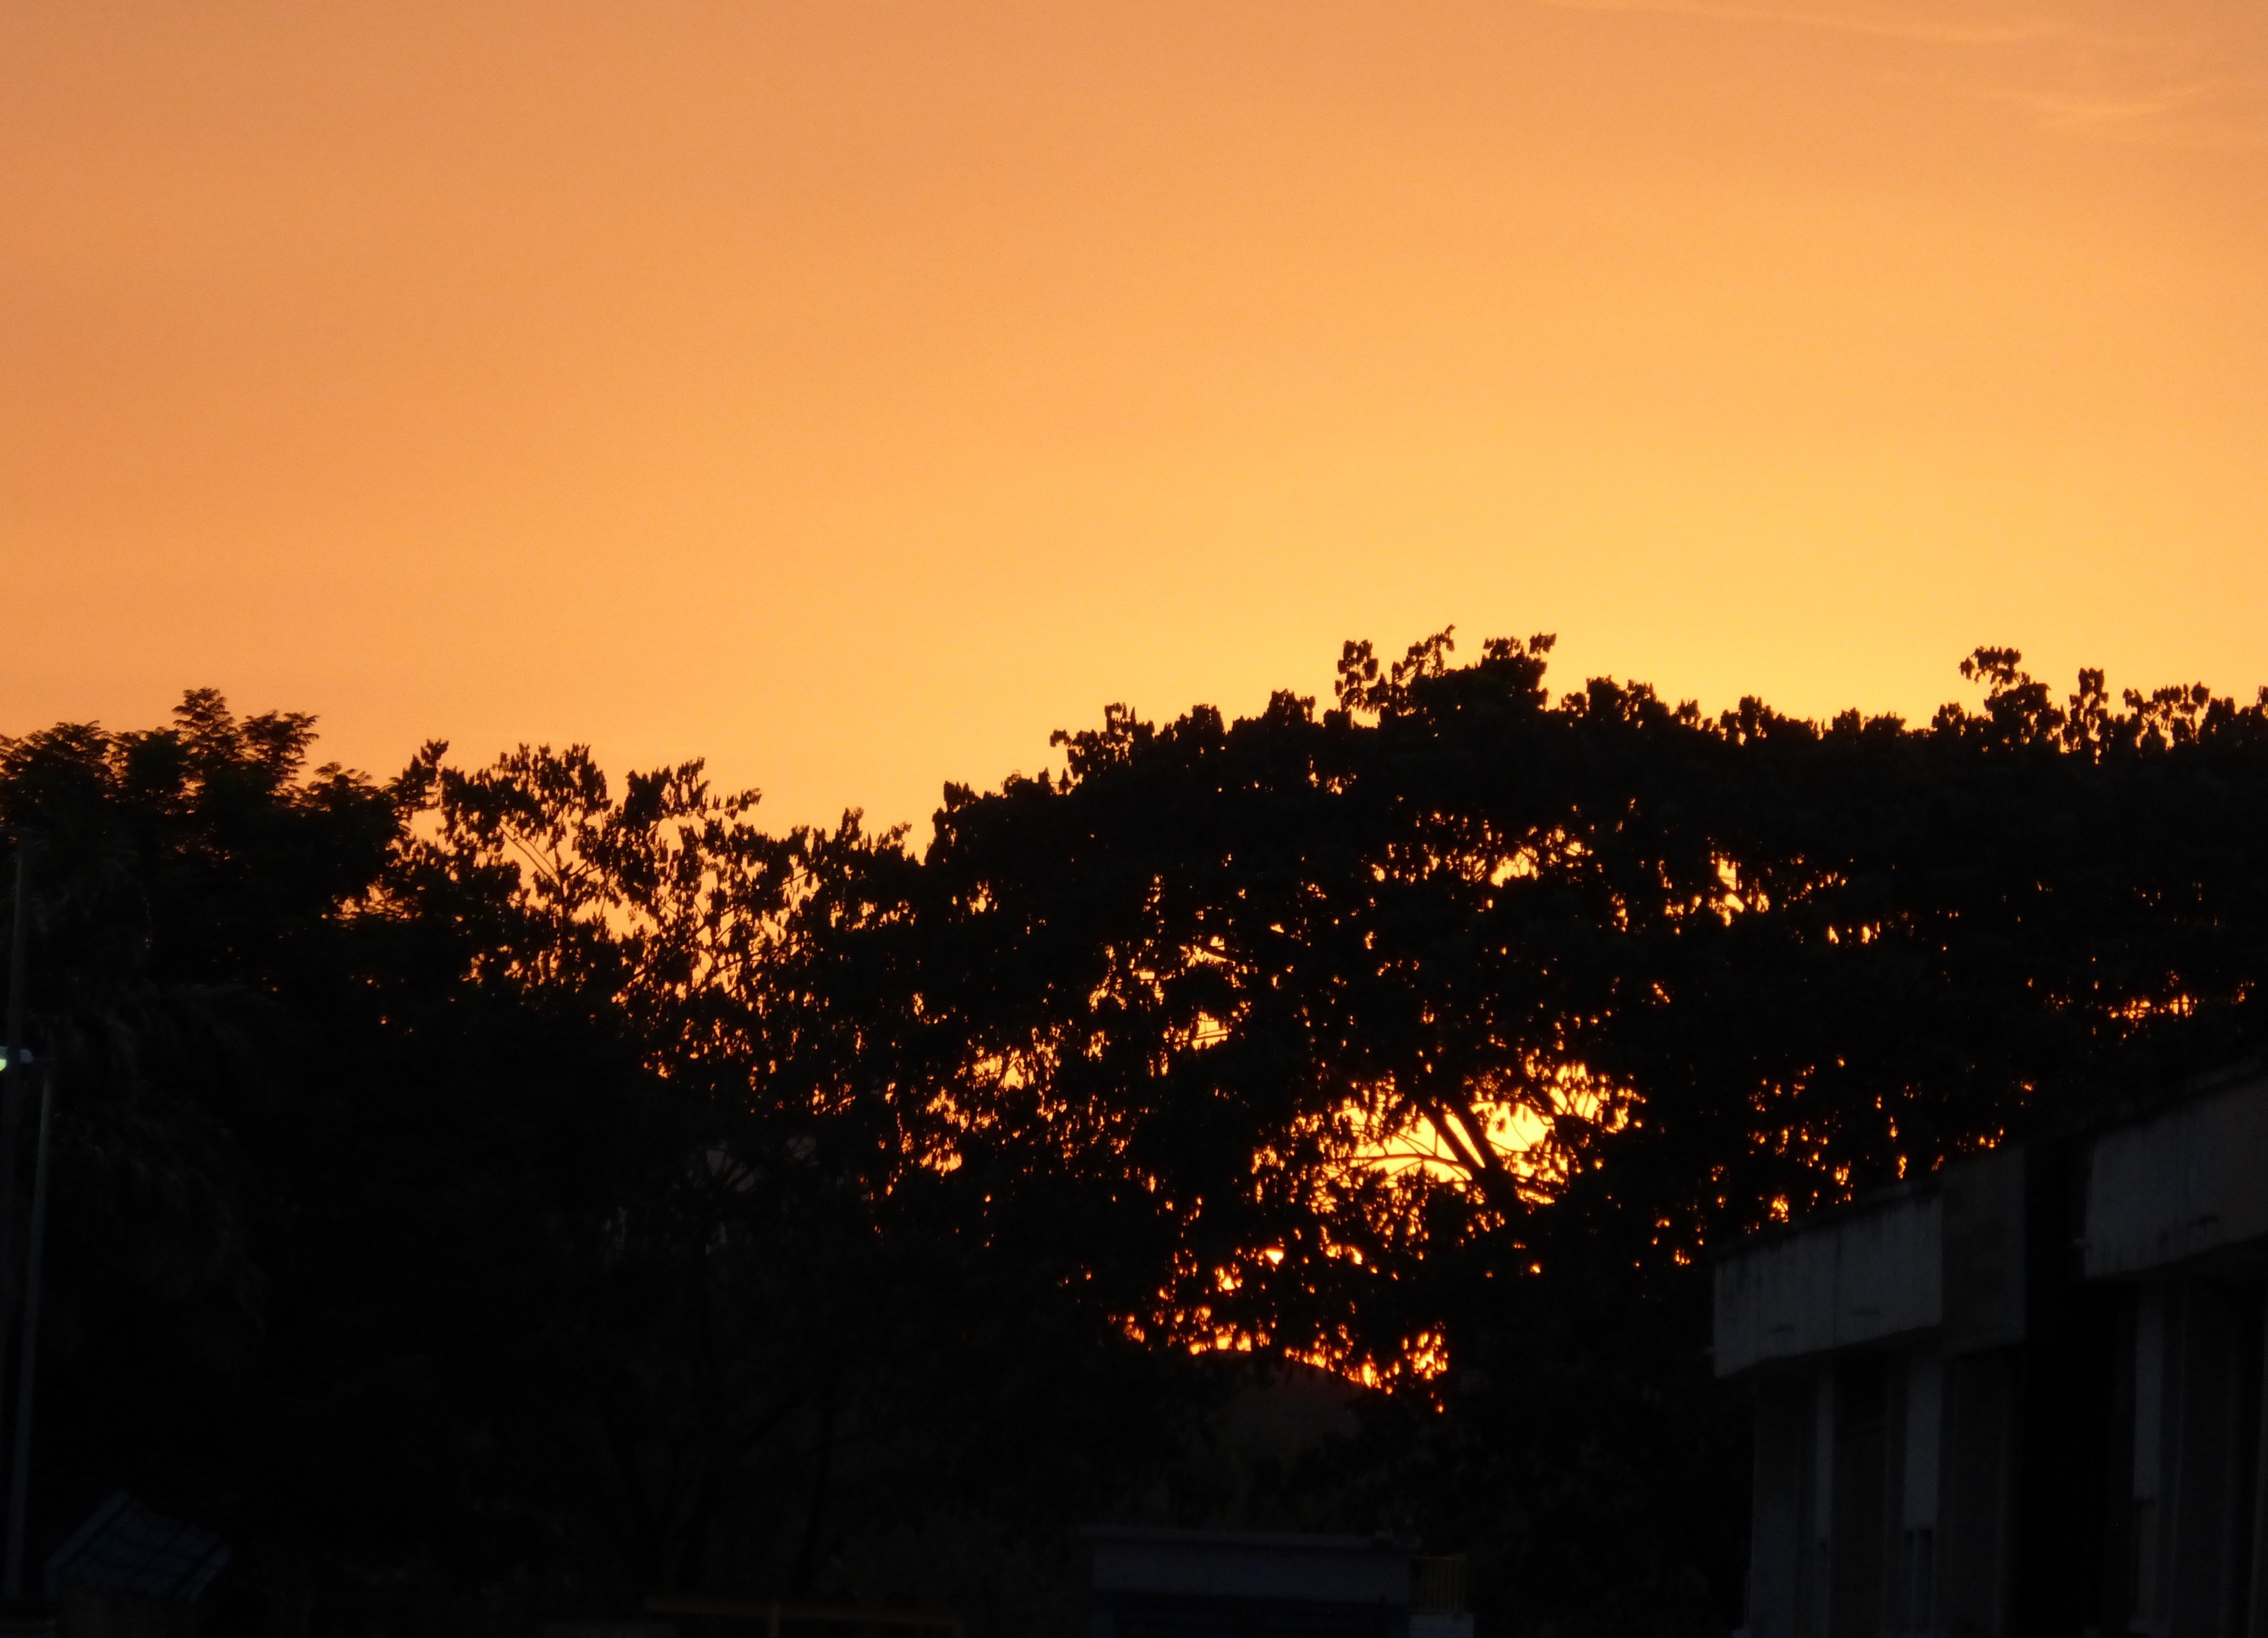
landscape, tree, nature, light, cloud, sky, sun, sunrise, sunset, night, sunlight, morning, dawn, dusk, evening, orange, darkness, lighting, afterglow, beautiful landscape, tree tops